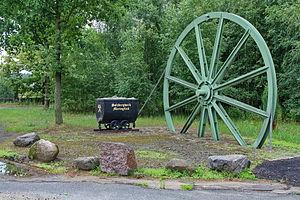
Höfer est une commune de l'arrondissement de Celle.